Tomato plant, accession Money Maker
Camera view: bottom (45 deg); turntable rotation: 180 degrees
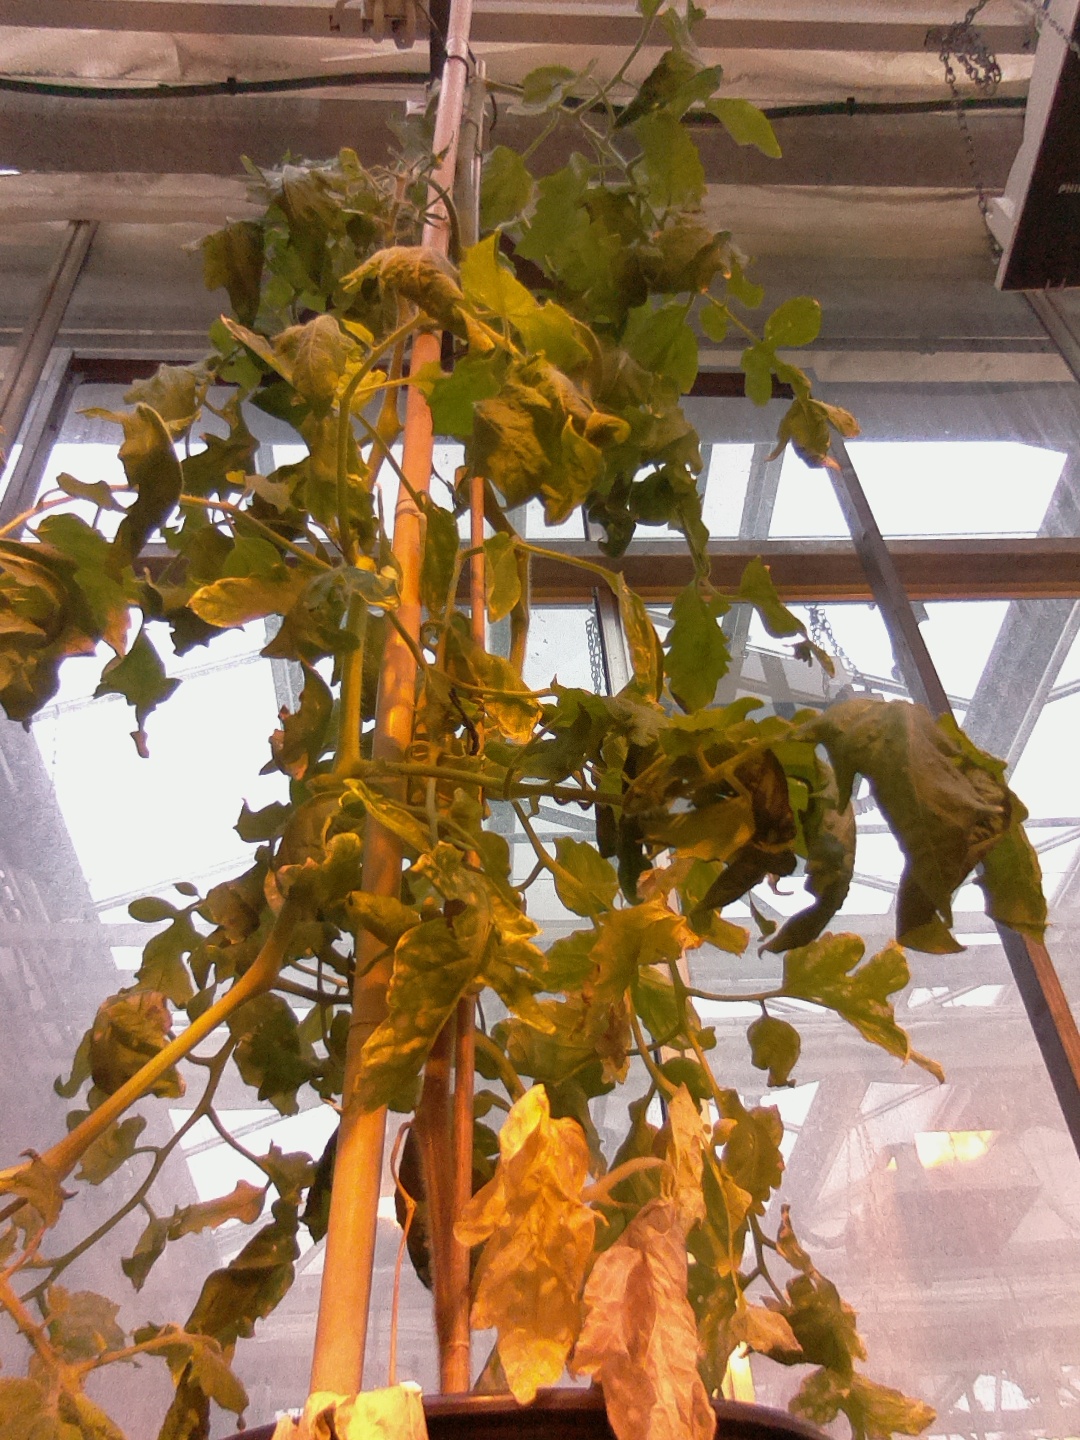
BBCH growth stage 75: 50%-60% of final fruit size